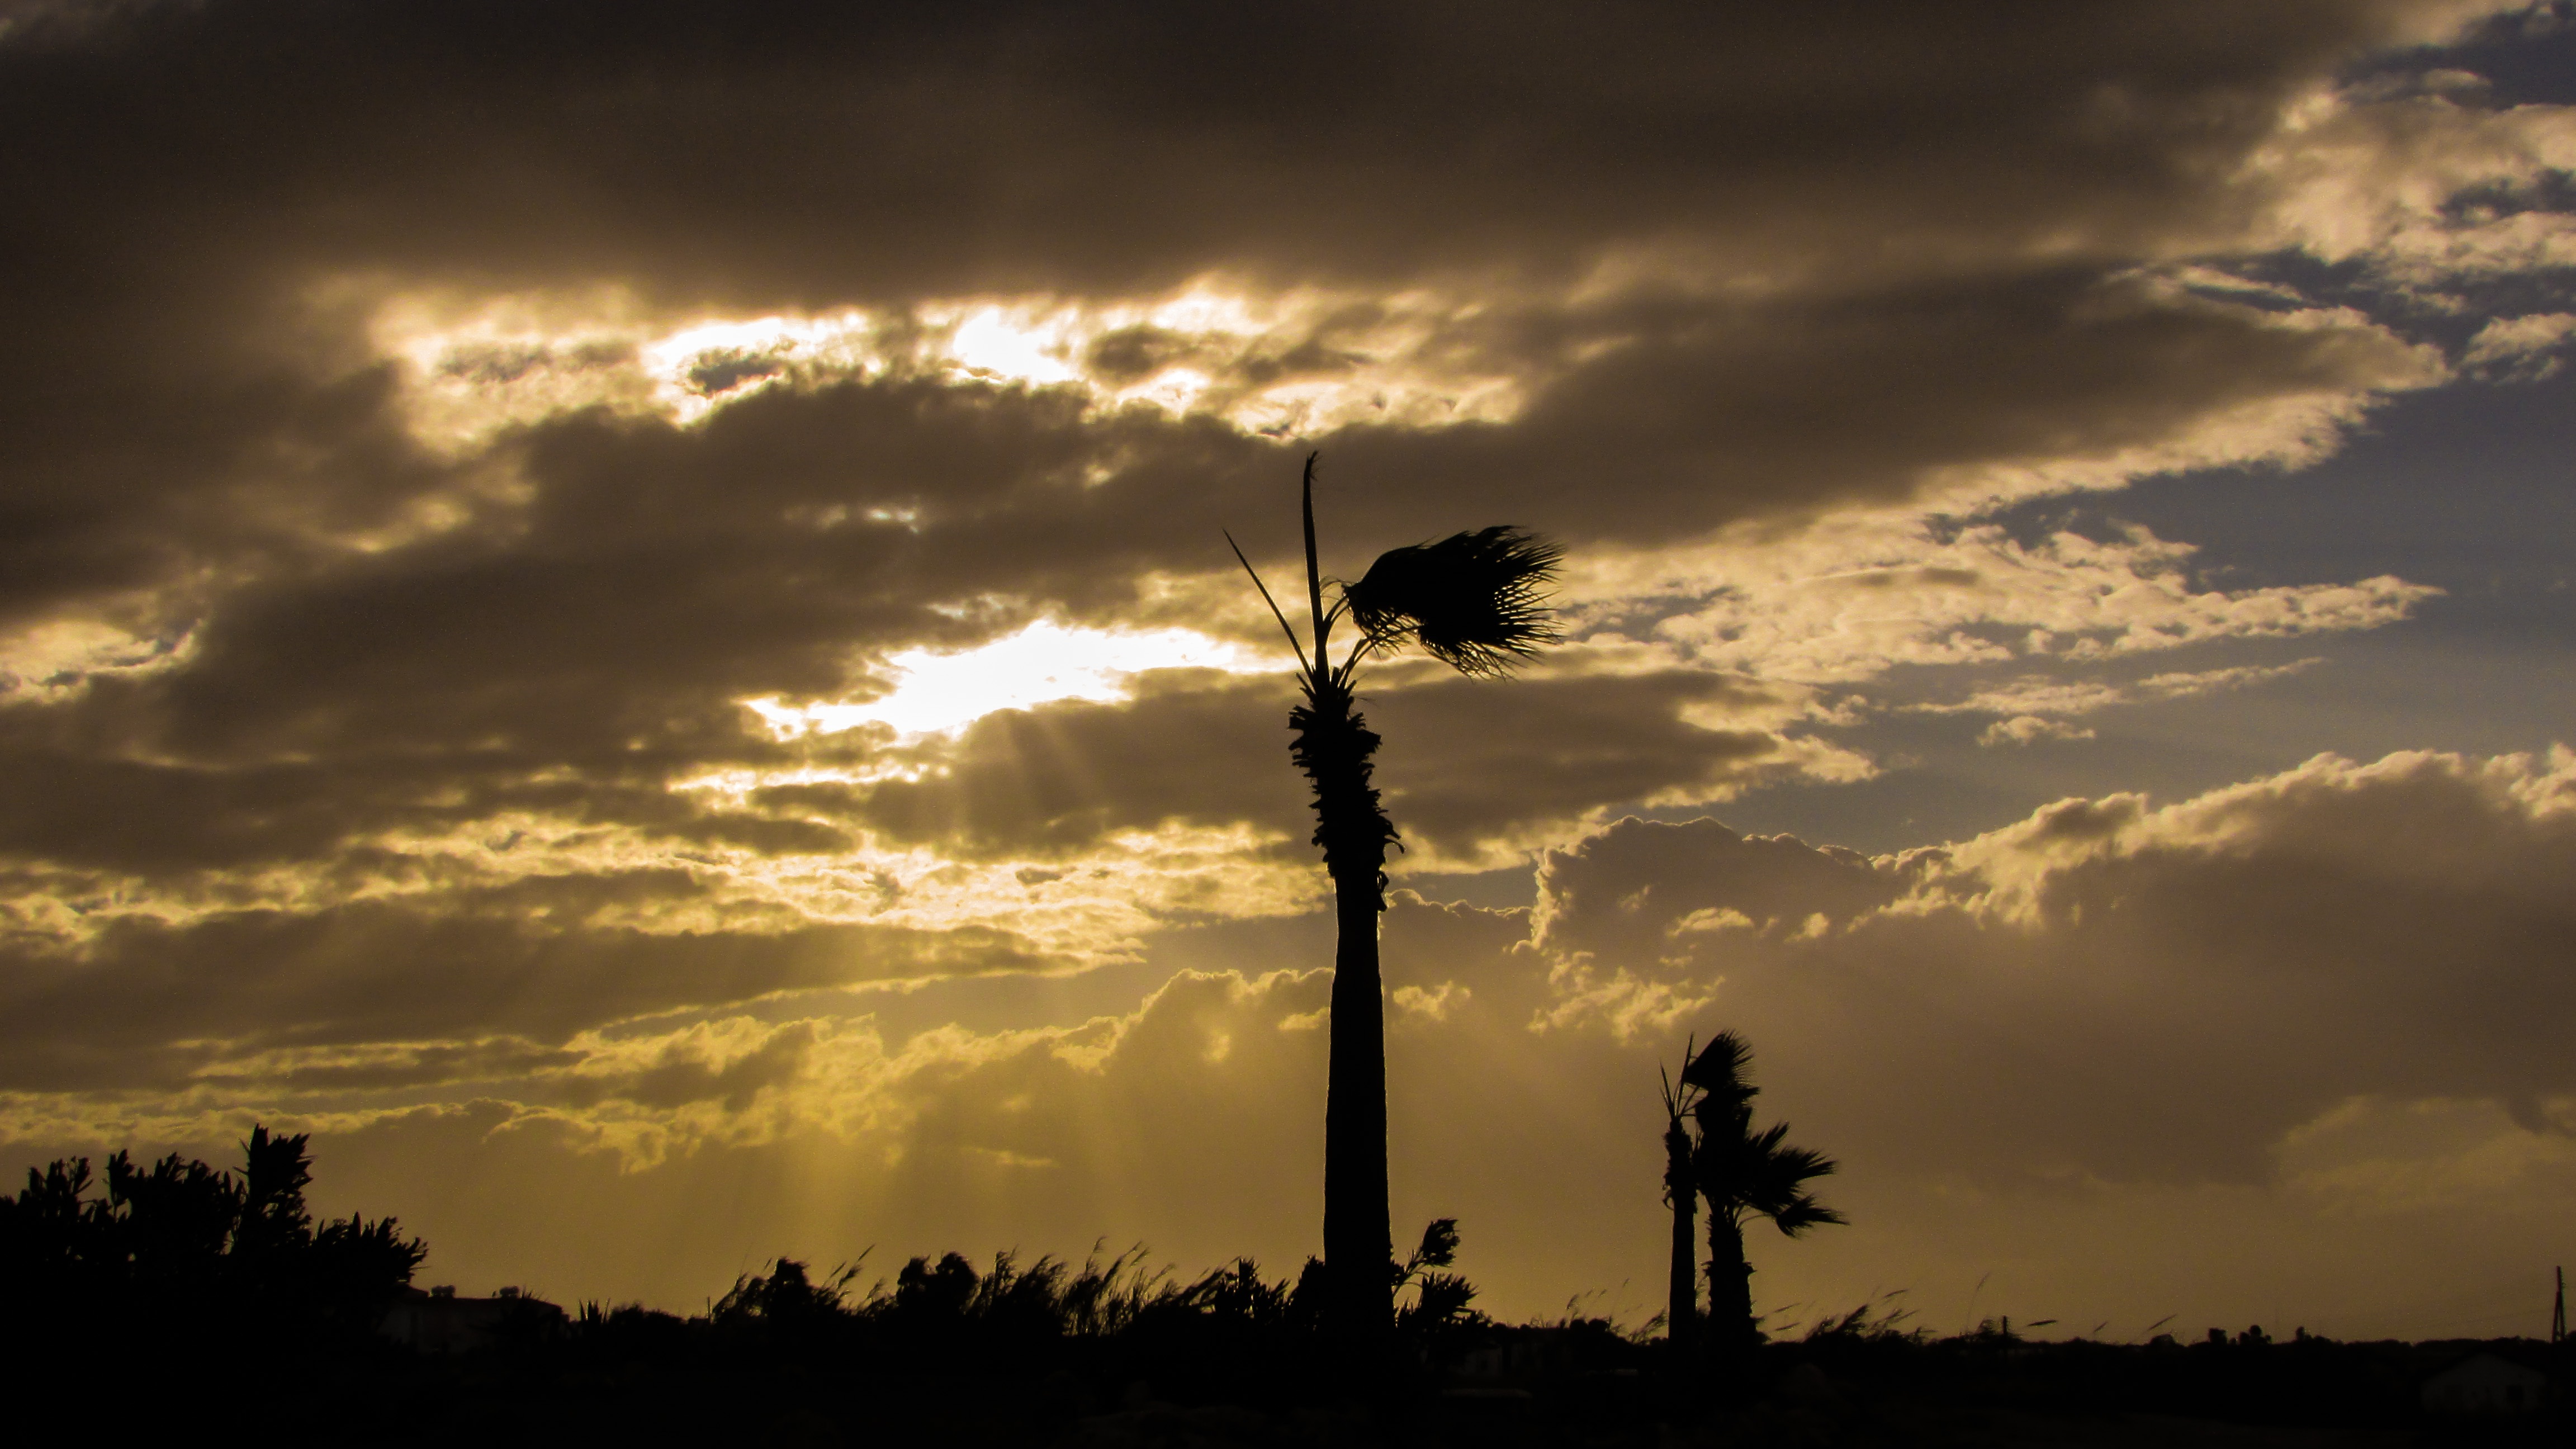
tree, horizon, cloud, sky, sun, sunrise, sunset, field, sunlight, morning, dawn, atmosphere, dusk, evening, clouds, afternoon, palm trees, cyprus, afterglow, kapparis, meteorological phenomenon